Karel Pařík

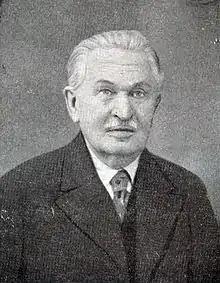

Karel Pařík (4 July 1857 – 16 June 1942) was a Czech-born architect in the Austro-Hungarian empire. Pařík spent most of his life in Sarajevo where he designed over seventy major buildings, which are today classified among the most beautiful in Bosnia and Herzegovina. For Bosnians, he is also known as Karlo Paržik and is considered as "The builder of Sarajevo". He died working on his last project, Sarajevo City Hall, which later became one of the symbols of the city. "Czech by birth, Sarajevan by choice" stands encrypted on his gravestone in Sarajevo.